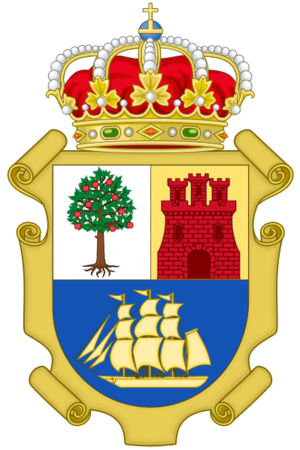
Suances est une ville d'Espagne située en Cantabrie, à 31 km de Santander, la capitale régionale.